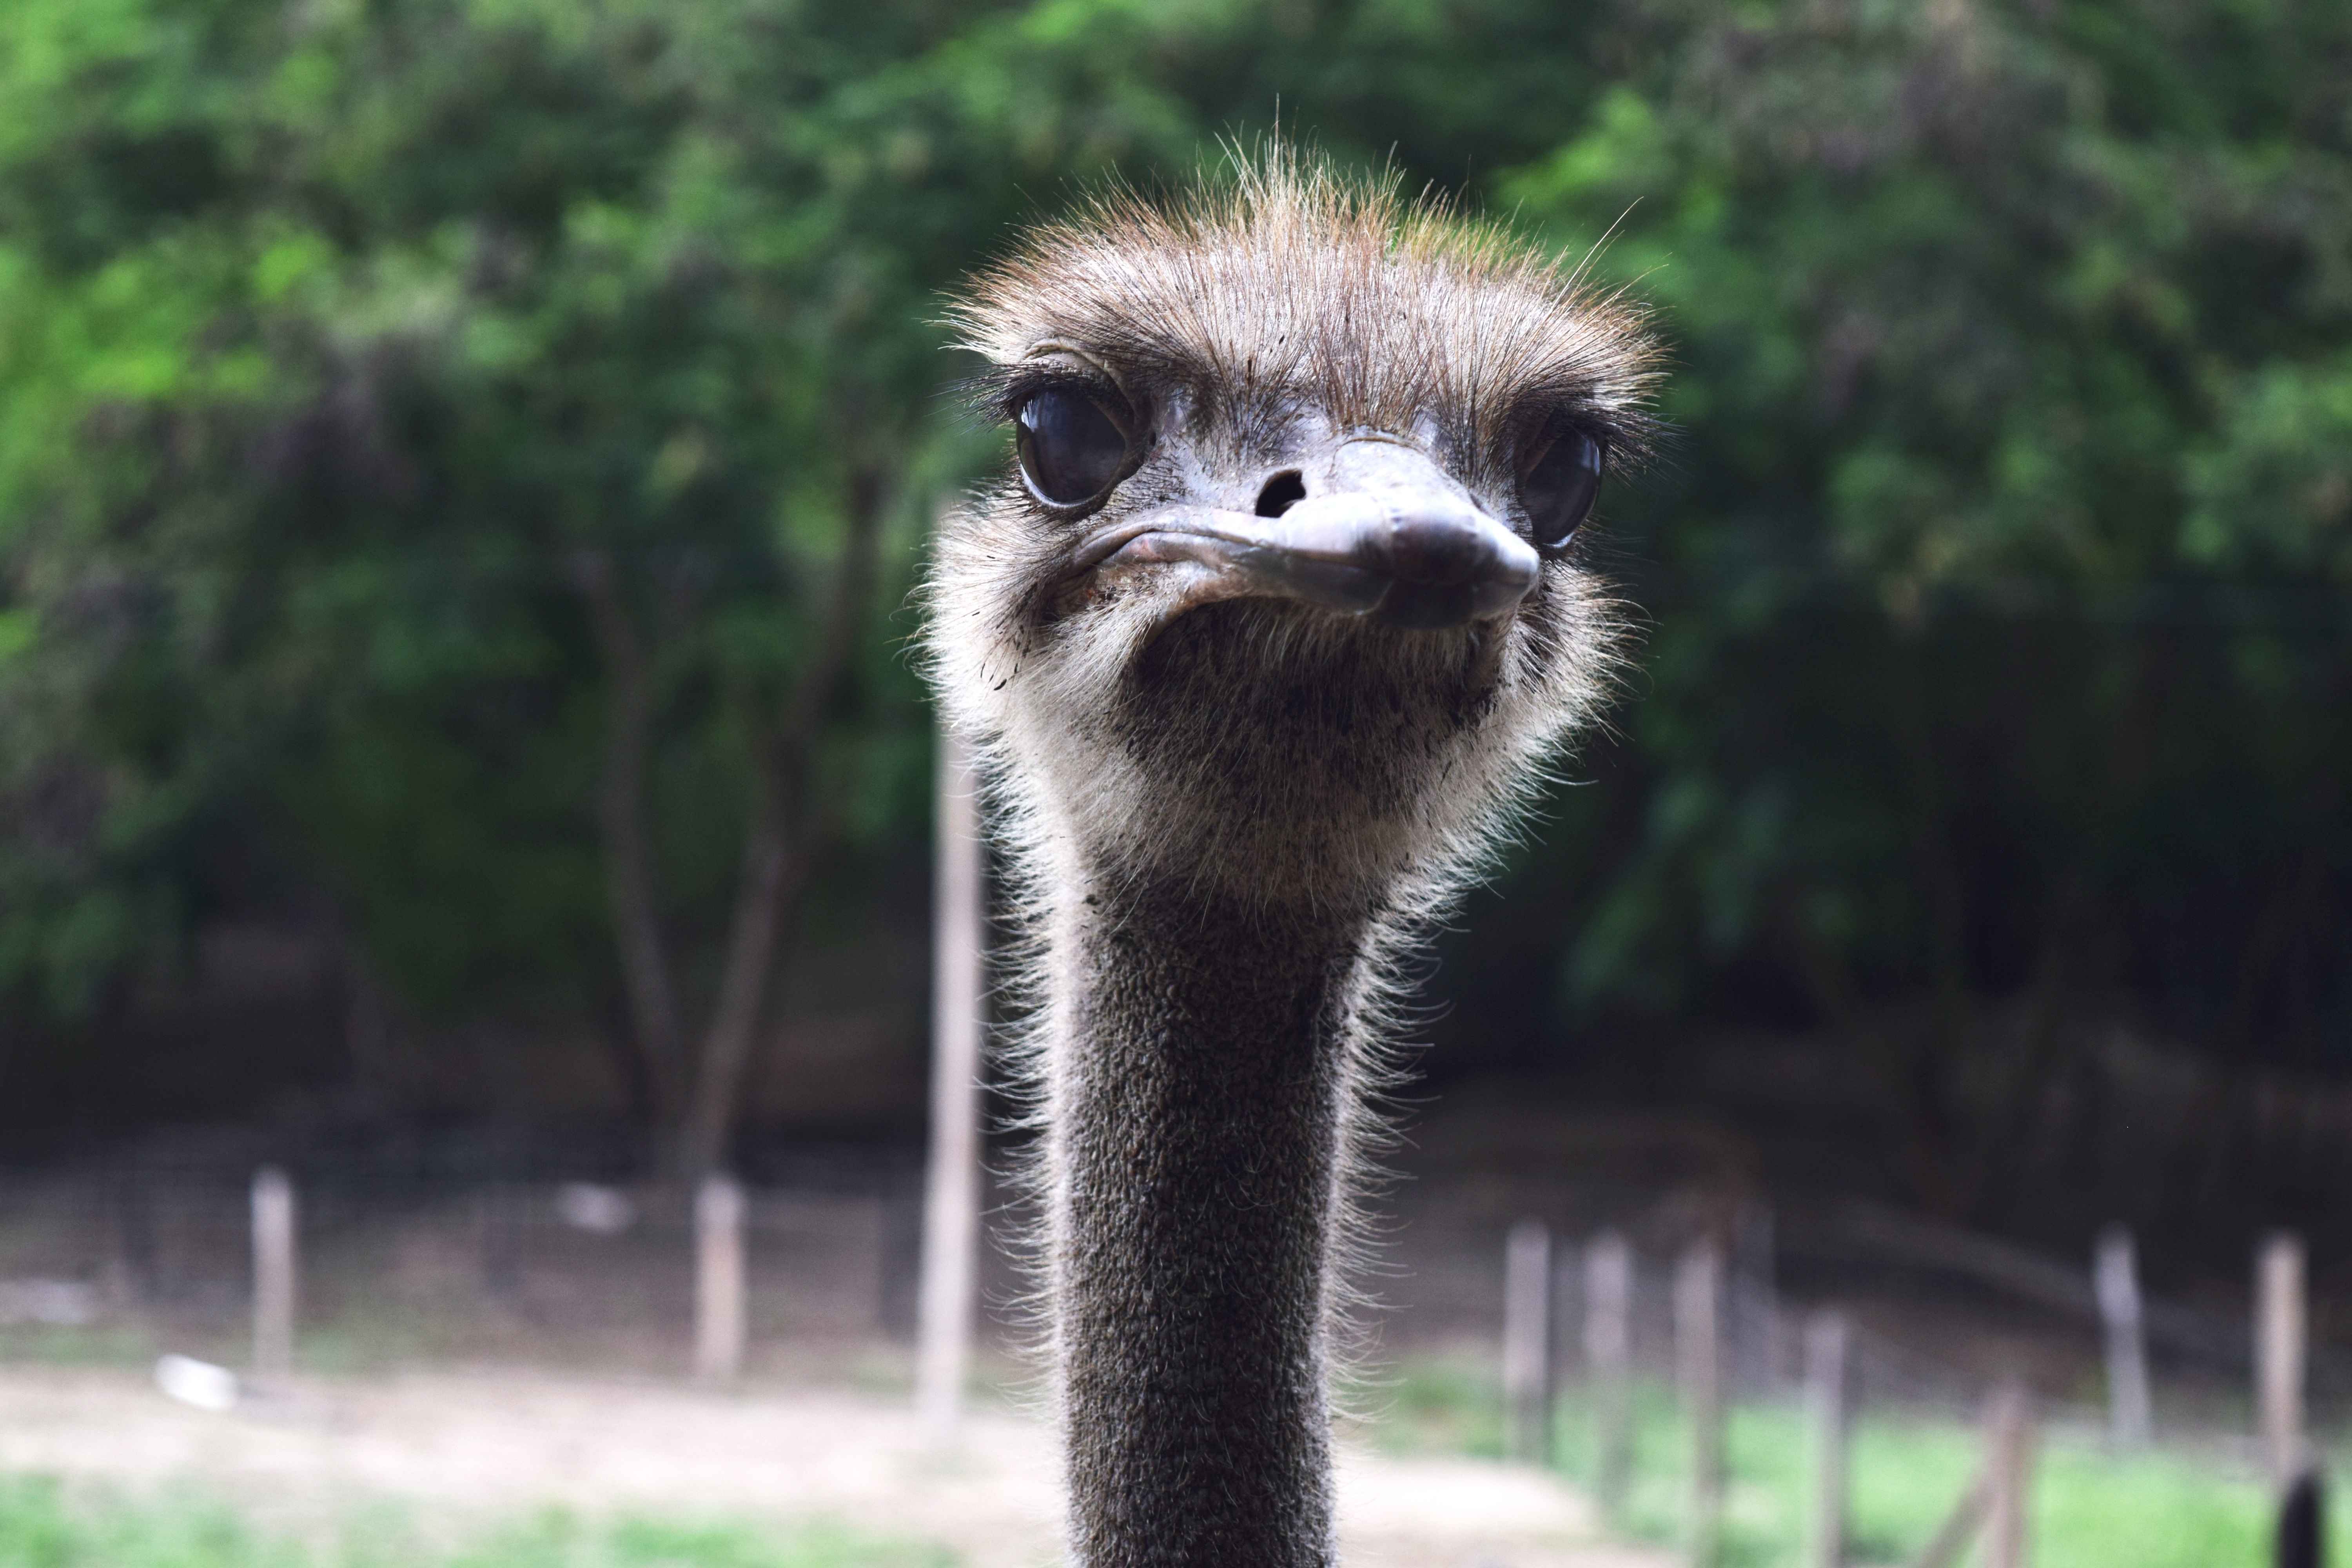
bird, pen, peak, animal, wildlife, zoo, beak, ostrich, fauna, long neck, plumage, emu, neck, eye, head, vertebrate, ave, fast, ratite, colombia, tabs, looking at, flightless bird, ostriches, ostrich looking, ostrich observing, eye open